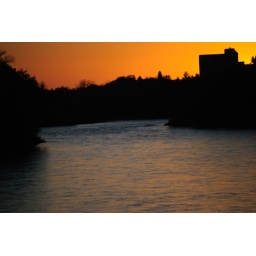
The sun had just set and the sky was awash in different hues of yellow and orange.